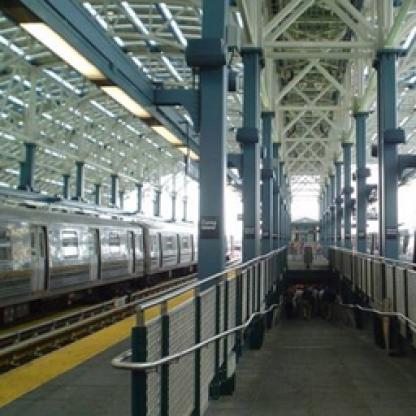
Scene: Indoor